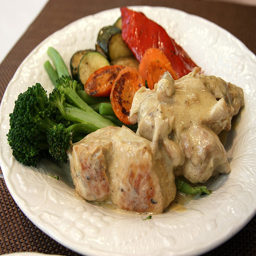
A plate with some meat and vegetables on it
A plate of meat and five different vegetables
A plate filled with vegetables and a protein.
A bunch of different types of food on a plate.
a meat dish with broccoli and peppers on a white plate